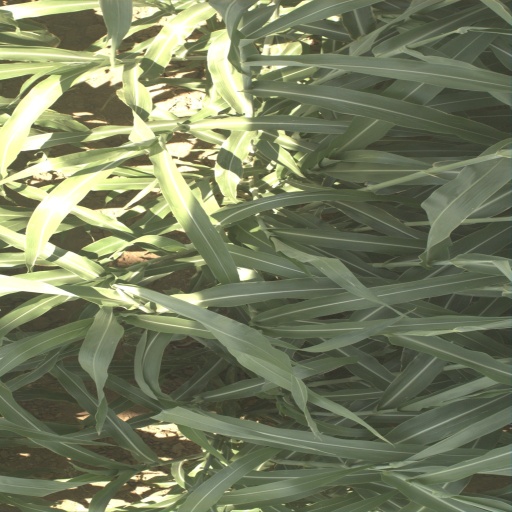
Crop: sorghum